Walis (fiber)

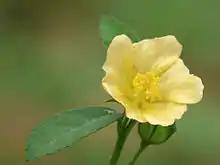
"Sida rhombifolia" flower.

Walis (Walissima) is a natural plant fiber obtained from the plant "Sida rhombifolia", of the Malvaceae family. It is produced mainly in the Philippine islands.